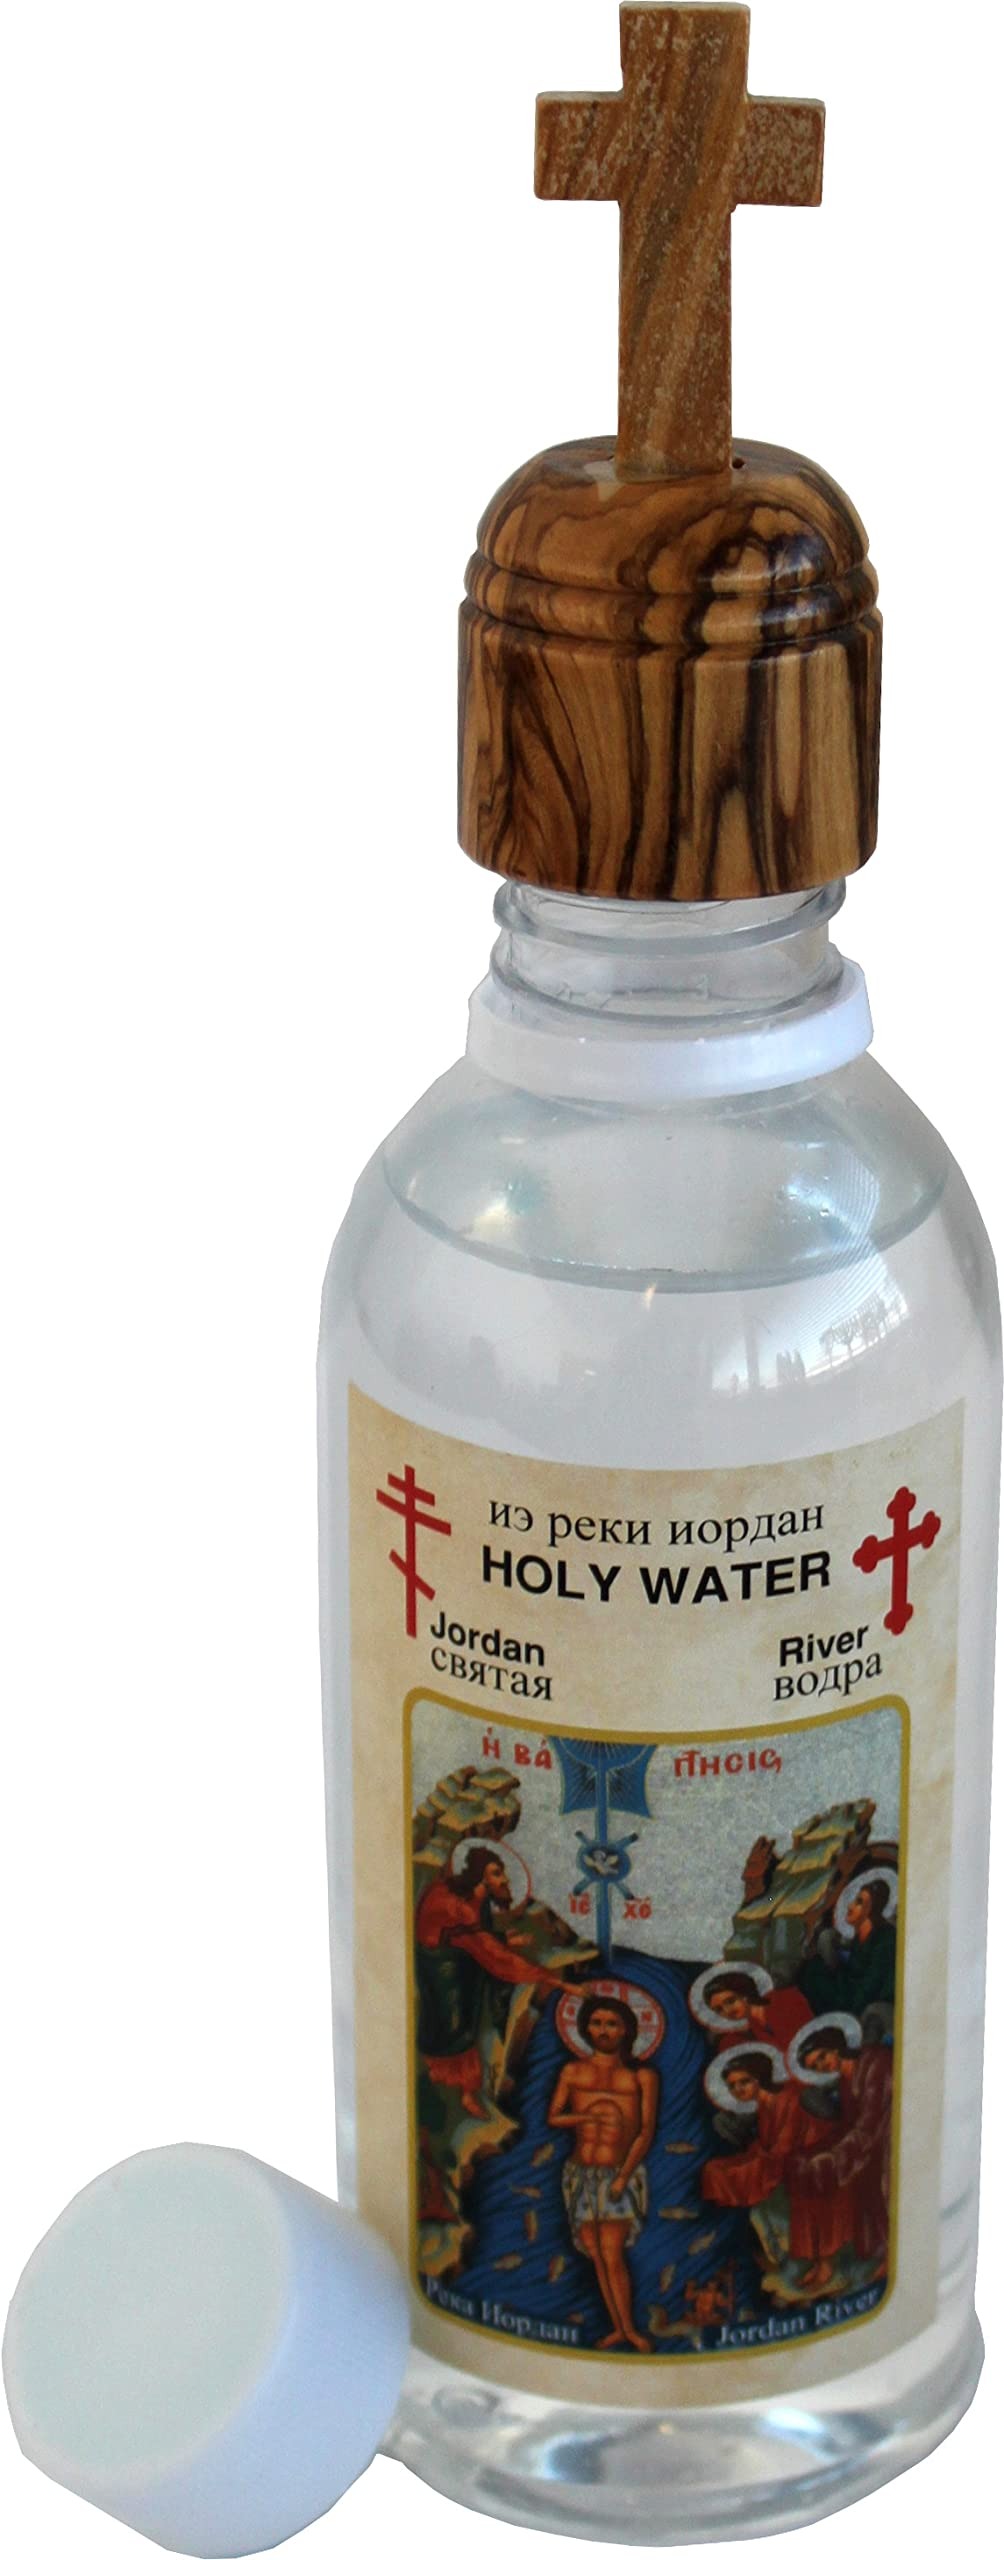
Item Name: Holy Land Market Holy Water from Jordan River - 200ml with Gift Box & Certificate, Scented with Jerusalem Flowers
Bullet Point 1: Scented Holy Jordan River water from Israe
Bullet Point 2: Has 200 ml Jordan water scented with Jerusalem Flowers scents
Bullet Point 3: Comes in a special gift box as shown / certificate on box
Bullet Point 4: Bottle comes sealed wiht plastic cover and also an Olive wood Cover mounted with an Olive wood Cross from Bethlehem
Bullet Point 5: Bottle shaper or Paper design may change a bit, check listing photos please.
Product Description: Scented Holy water from the Jordan River. Bottle comes sealed wiht plastic cover and also an Olive wood Cover mounted with an Olive wood Cross from Bethlehem
Value: 6.8
Unit: Fl Oz

Price: 15.3